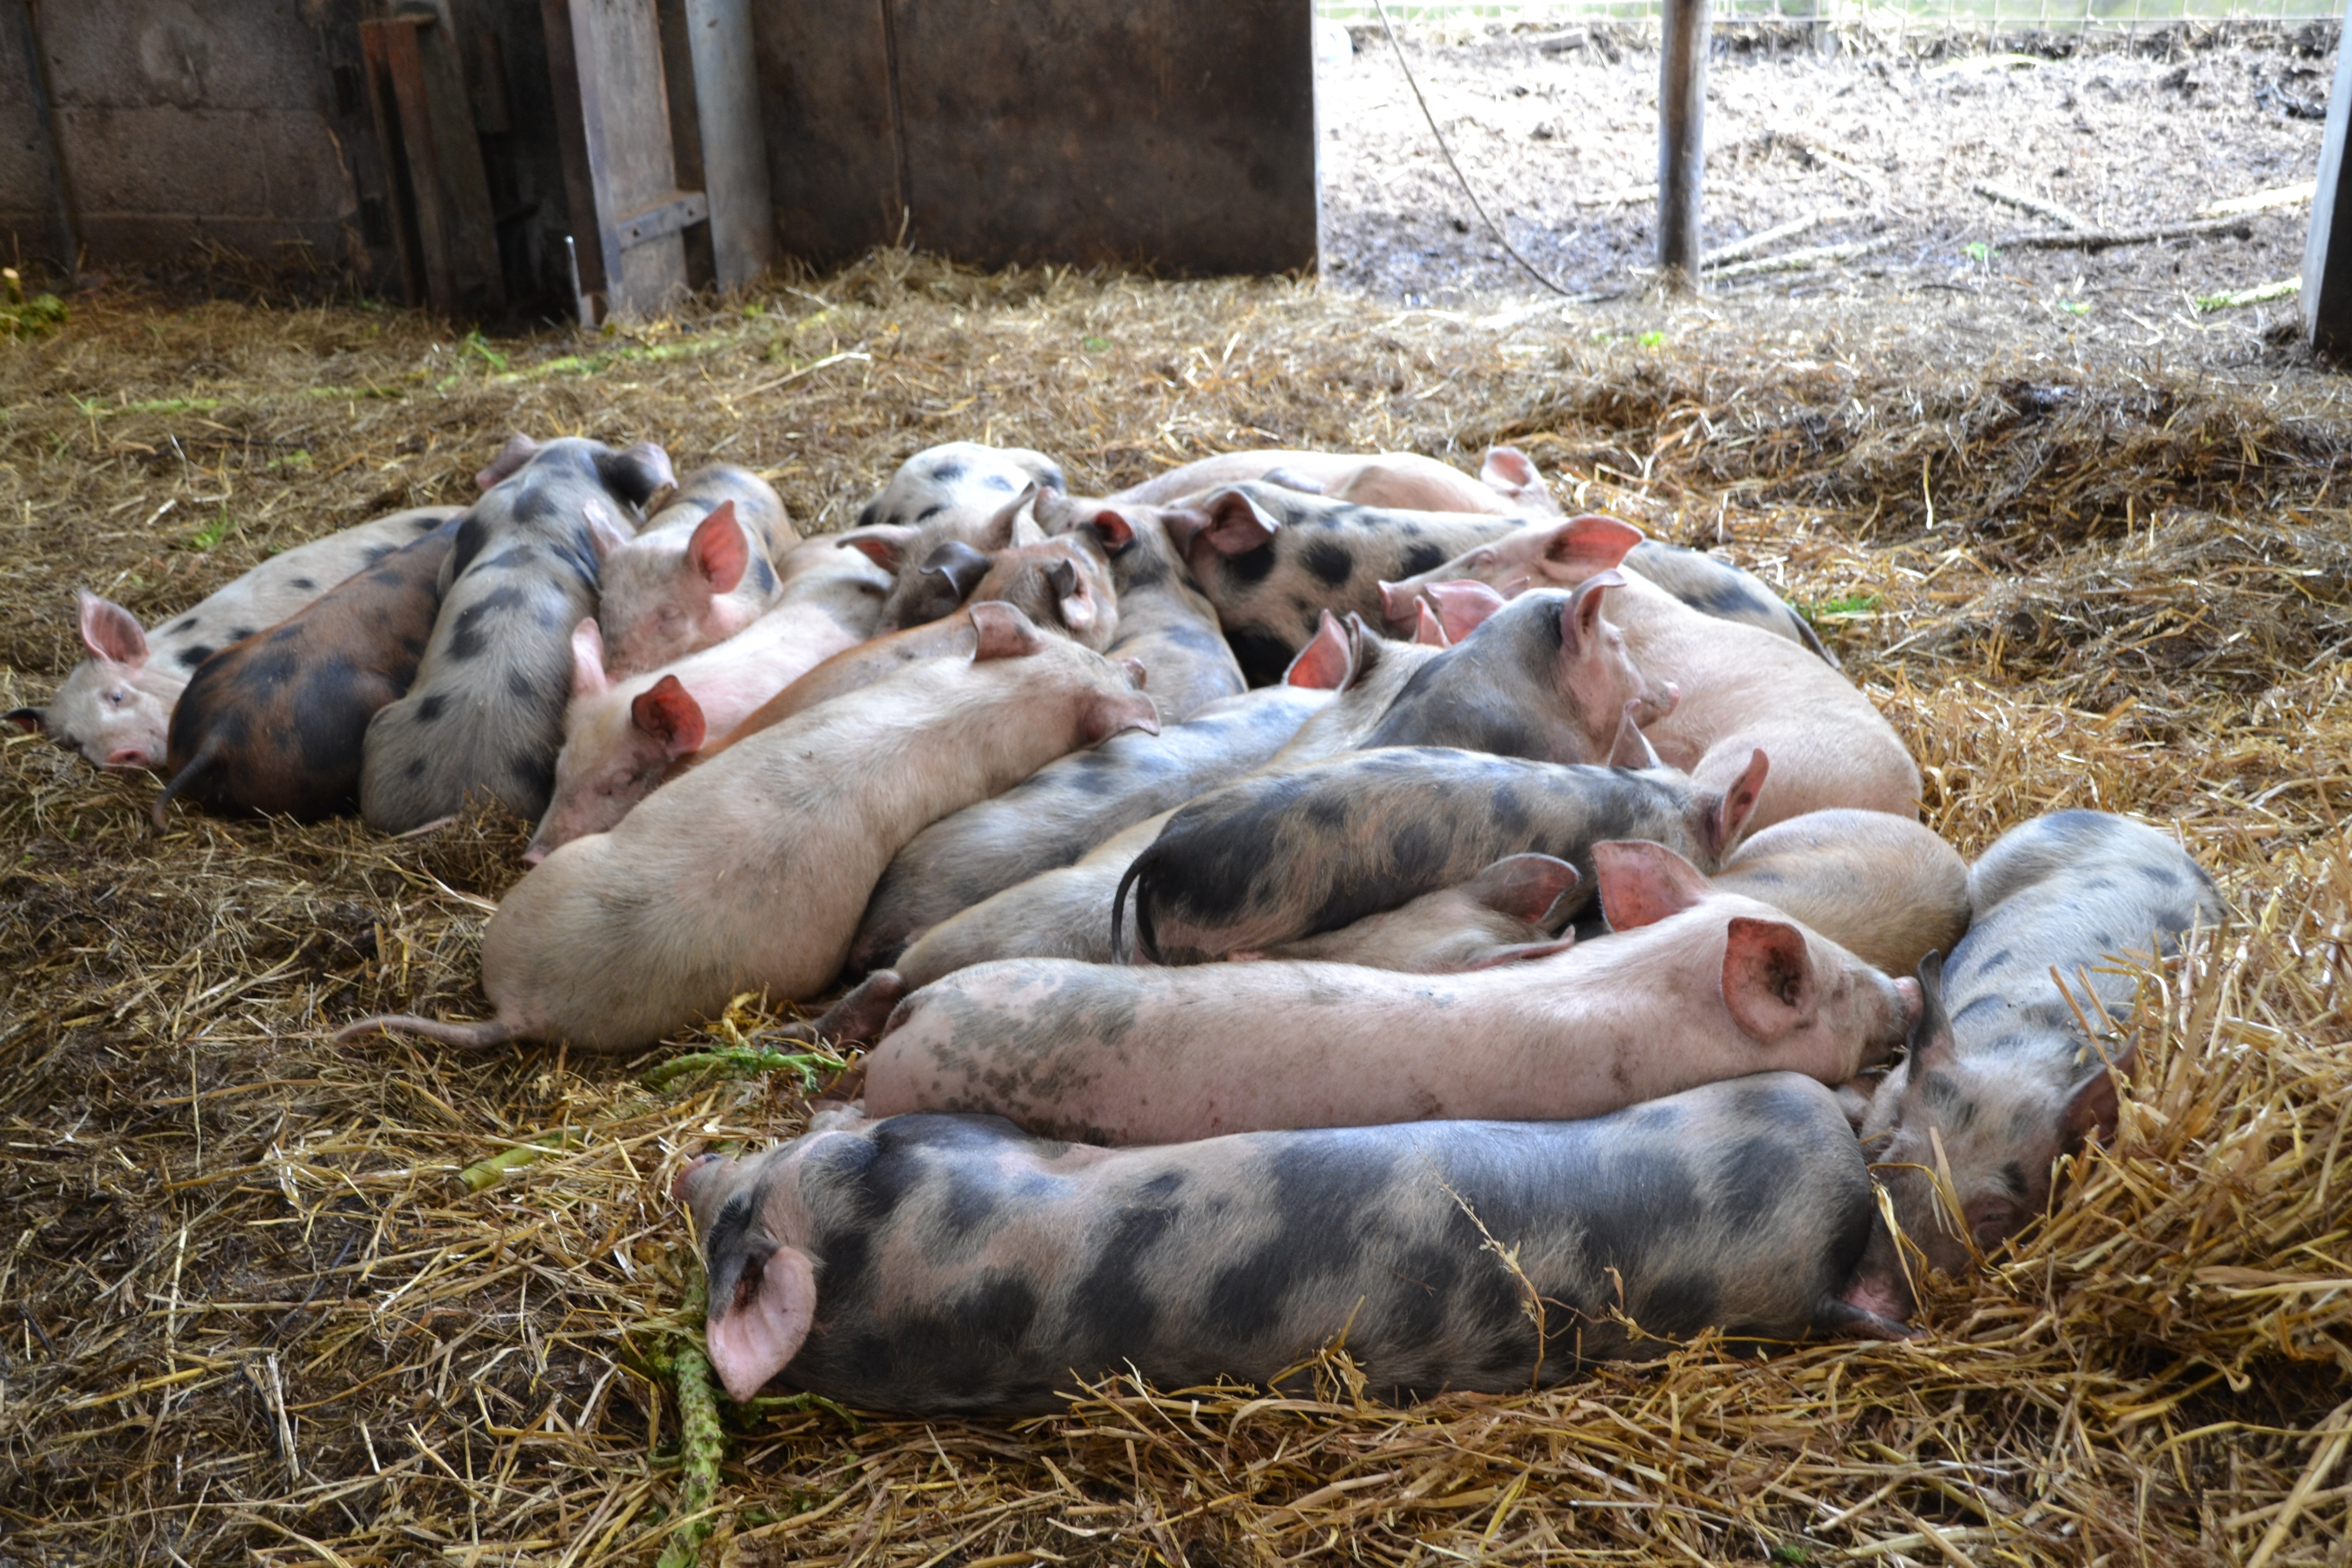
farm, animal, livestock, mammal, agriculture, sleep, piglet, sow, vertebrate, pig, domestic pig, pig like mammal